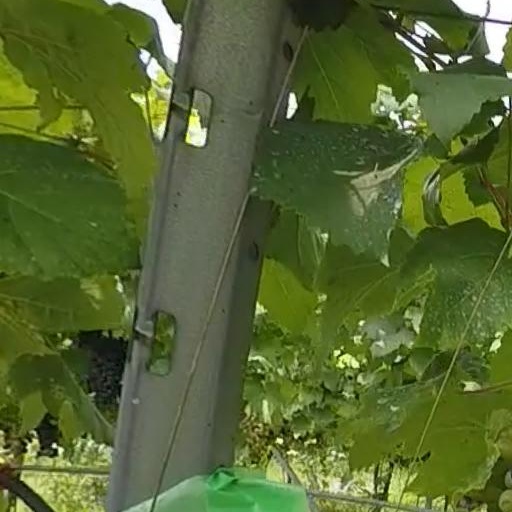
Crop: grape